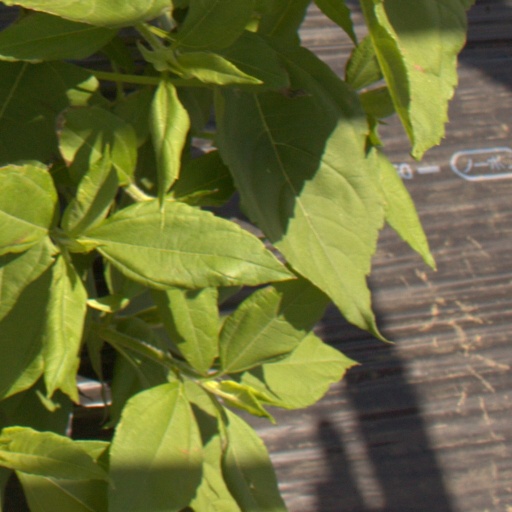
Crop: Jerusalem artichoke